Poetic diction

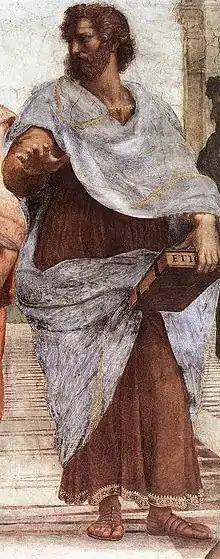
Aristotle: "A certain admixture... of unfamiliar terms is necessary".

In some languages, "poetic diction" is quite a literal dialect use. In Classical Greek literature, for example, certain linguistic dialects were seen as appropriate for certain types of poetry. Thus, tragedy and history would employ different Greek dialects. In Latin, poetic diction involved not only a vocabulary somewhat uncommon in everyday speech, but syntax and inflections rarely seen elsewhere. Thus, the diction employed by Horace and Ovid will differ from that used by Julius Caesar, both in terms of word choice and in terms of word form.